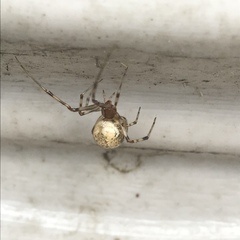
Species: Parasteatoda_tepidariorum